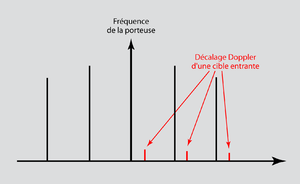
Spectre de fréquence d'un signal radar représentant l'écho Doppler d'une cible en mouvement (d'après TJC - WP anglophone).
Un système radar utilise un signal radio électromagnétique qui, en étant réfléchi par une cible, permettra d'obtenir des informations sur cette cible. Les signaux transmis et réfléchis vont présenter plusieurs des caractéristiques décrites ci-dessous.